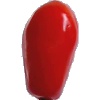
Label: Tomato 2